David Belle

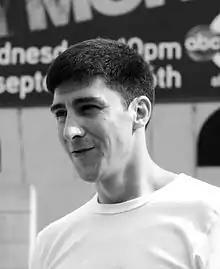
Belle at the New Yorker Festival 2007

David Nicolas Williams Belle (born 29 April 1973) is a French actor, film choreographer and stunt coordinator. He is deemed the founder and leading pioneer of the physical discipline parkour, coining it based on his training and the teachings from his father Raymond Belle.